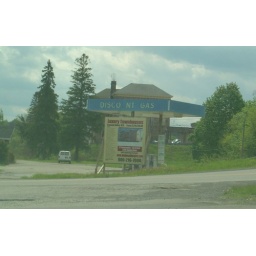
Disco NT Gas. Nice tree growing out of that building in the background too.